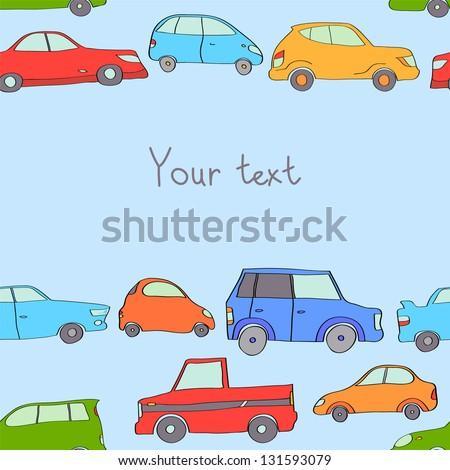
colorful cute cars on blue background with a place for your text .